Syracuse, New York

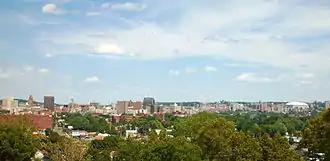
Skyline from northwest, showing downtown at left to Syracuse University's Carrier Dome at right

Syracuse has a hot-summer humid continental climate ("Dfa"), as mean July temperatures are just above the threshold needed for a hot-summer climate. The city is known for its high snowfall, on average; Syracuse receives the most annual average snow of any metropolitan area in the United States. Syracuse usually wins the Golden Snowball Award among Upstate cities. Its record seasonal (July 1 to June 30 of the following year) snowfall so far is during the winter of 1992–93, while the snowiest calendar month was January 2004, with accumulated. The high snowfall is a result of the city receiving both heavy snow from the lake effect of nearby Lake Ontario (of the Great Lakes) and nor'easter snow from storms driven from the Atlantic Ocean. Snow most often falls in small (about ), almost daily doses, over a period of several days. Larger snowfalls do occur occasionally, and even more so in the northern suburbs.